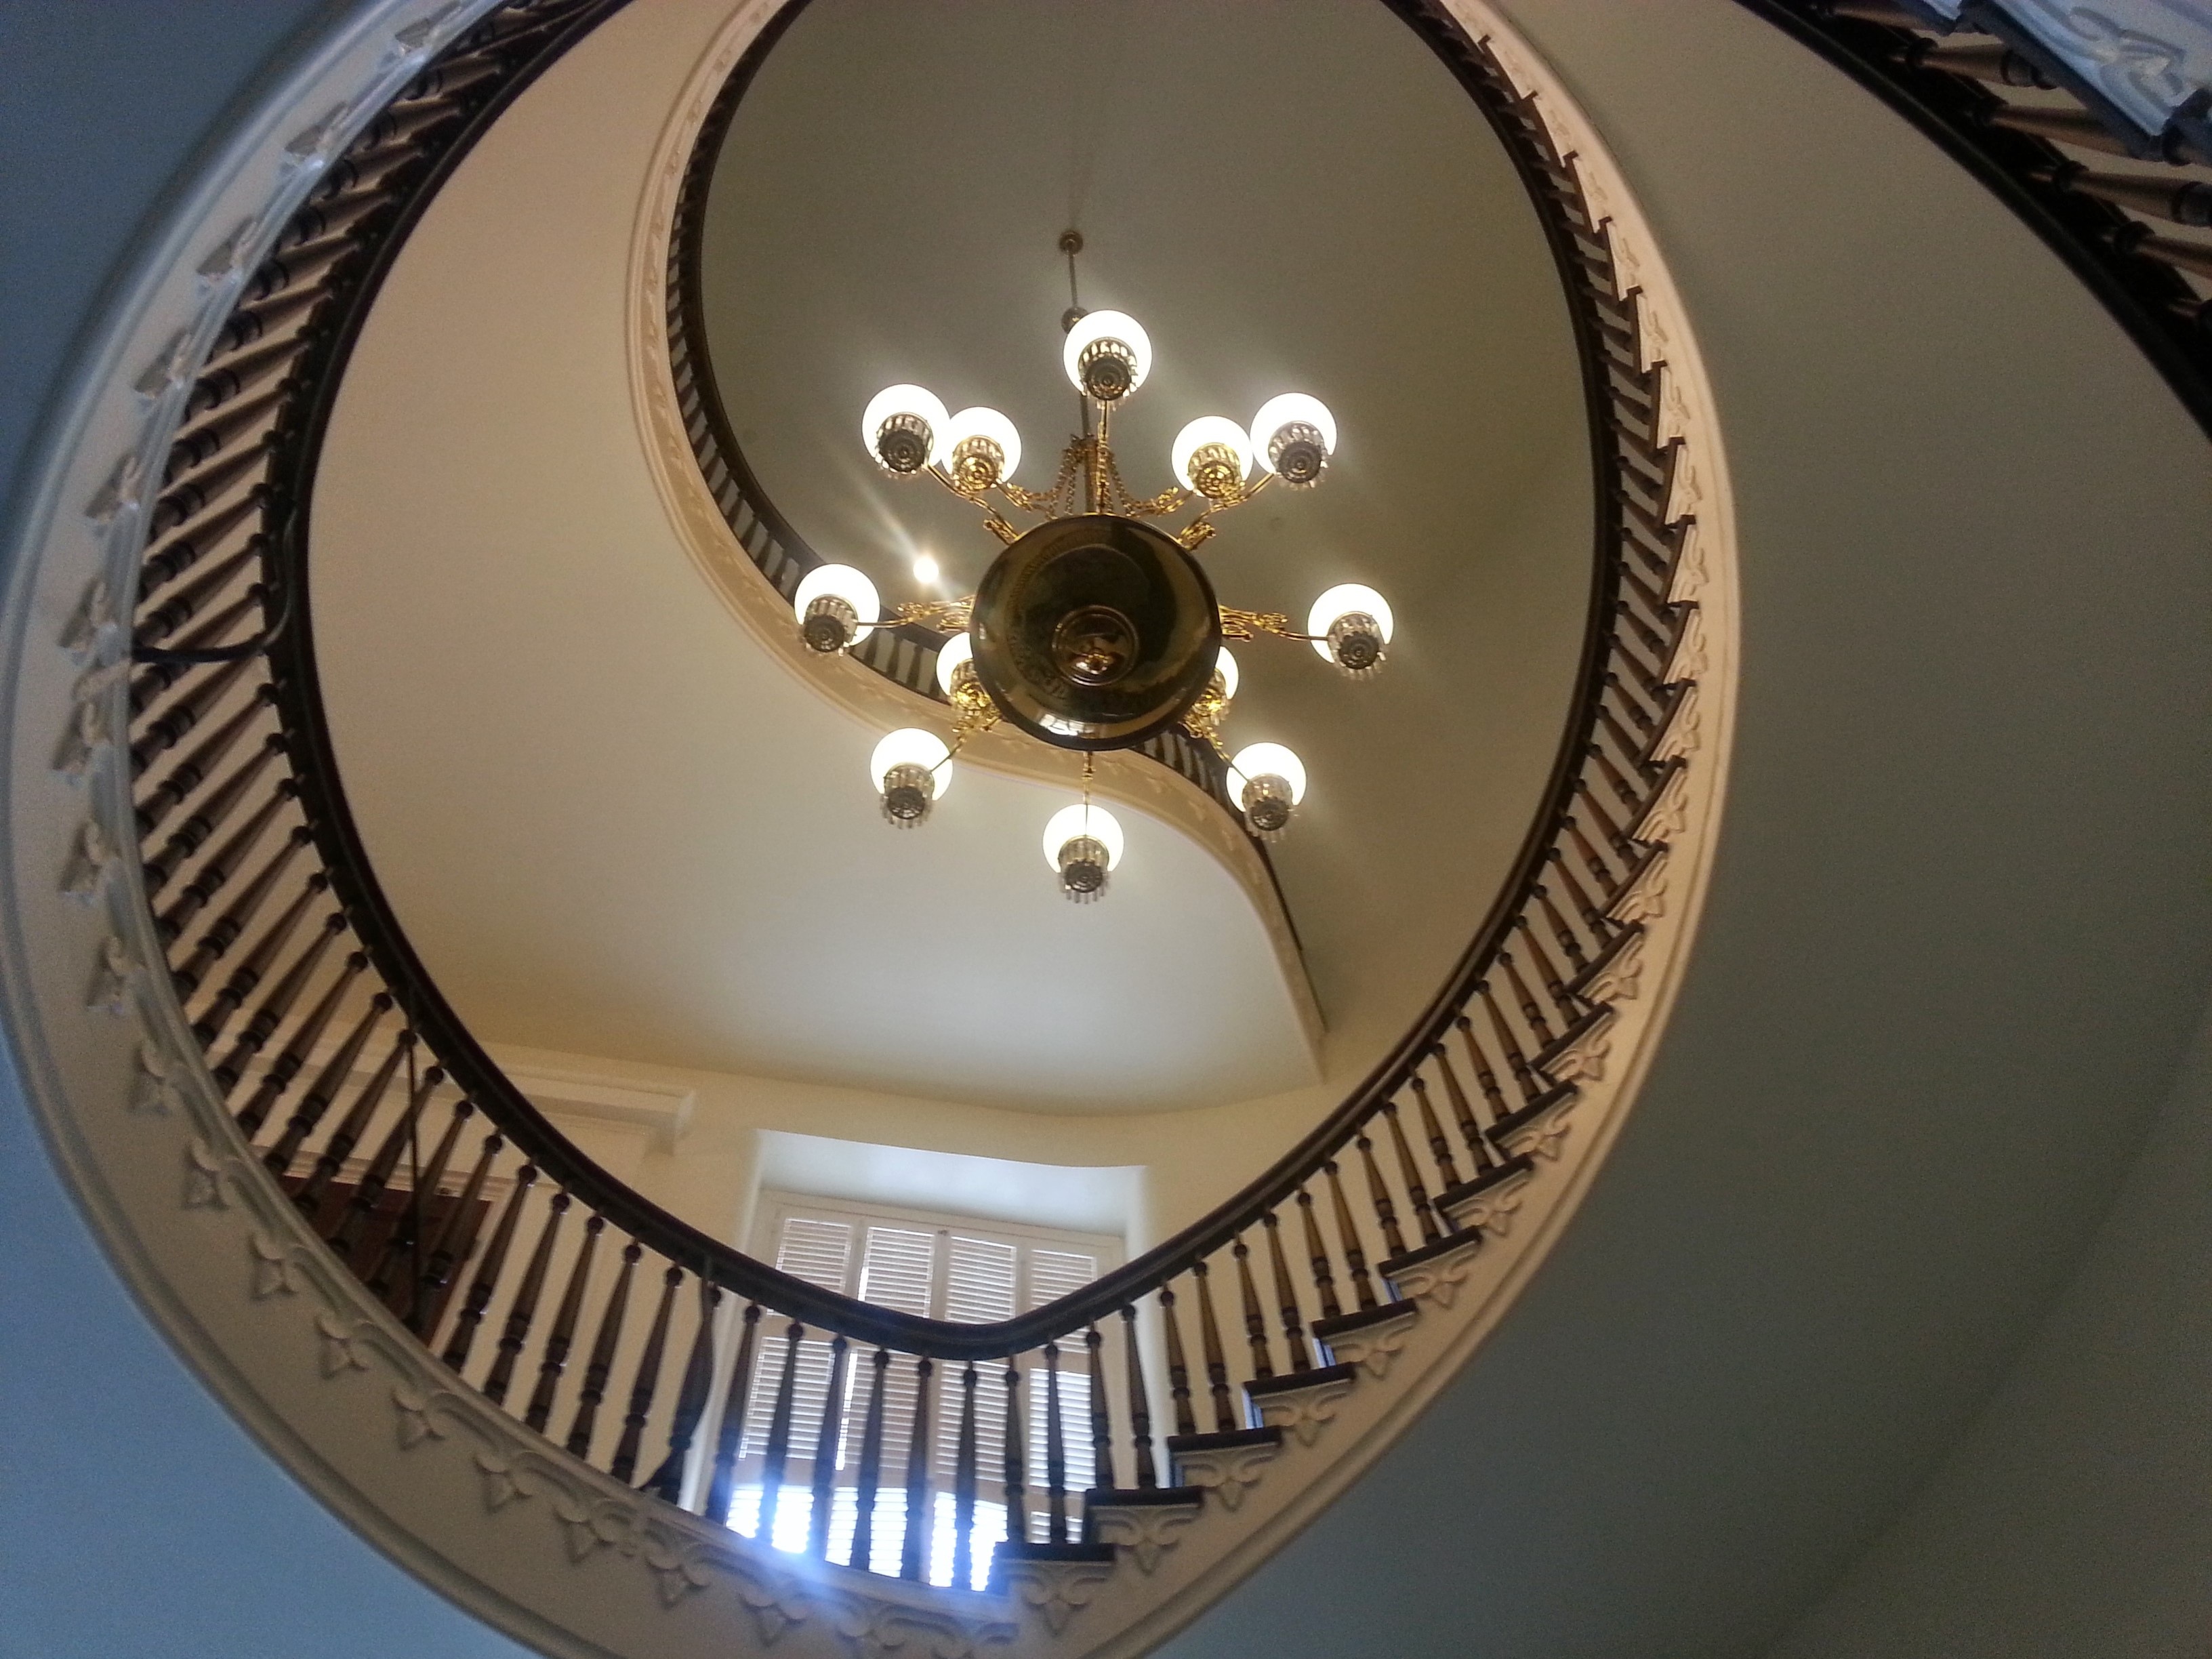
light, wheel, interior, staircase, ceiling, railing, spoke, lighting, circle, lights, stairs, rim, decorated, chandelier, rich, vaulted, fixture, wealth, aircraft engine